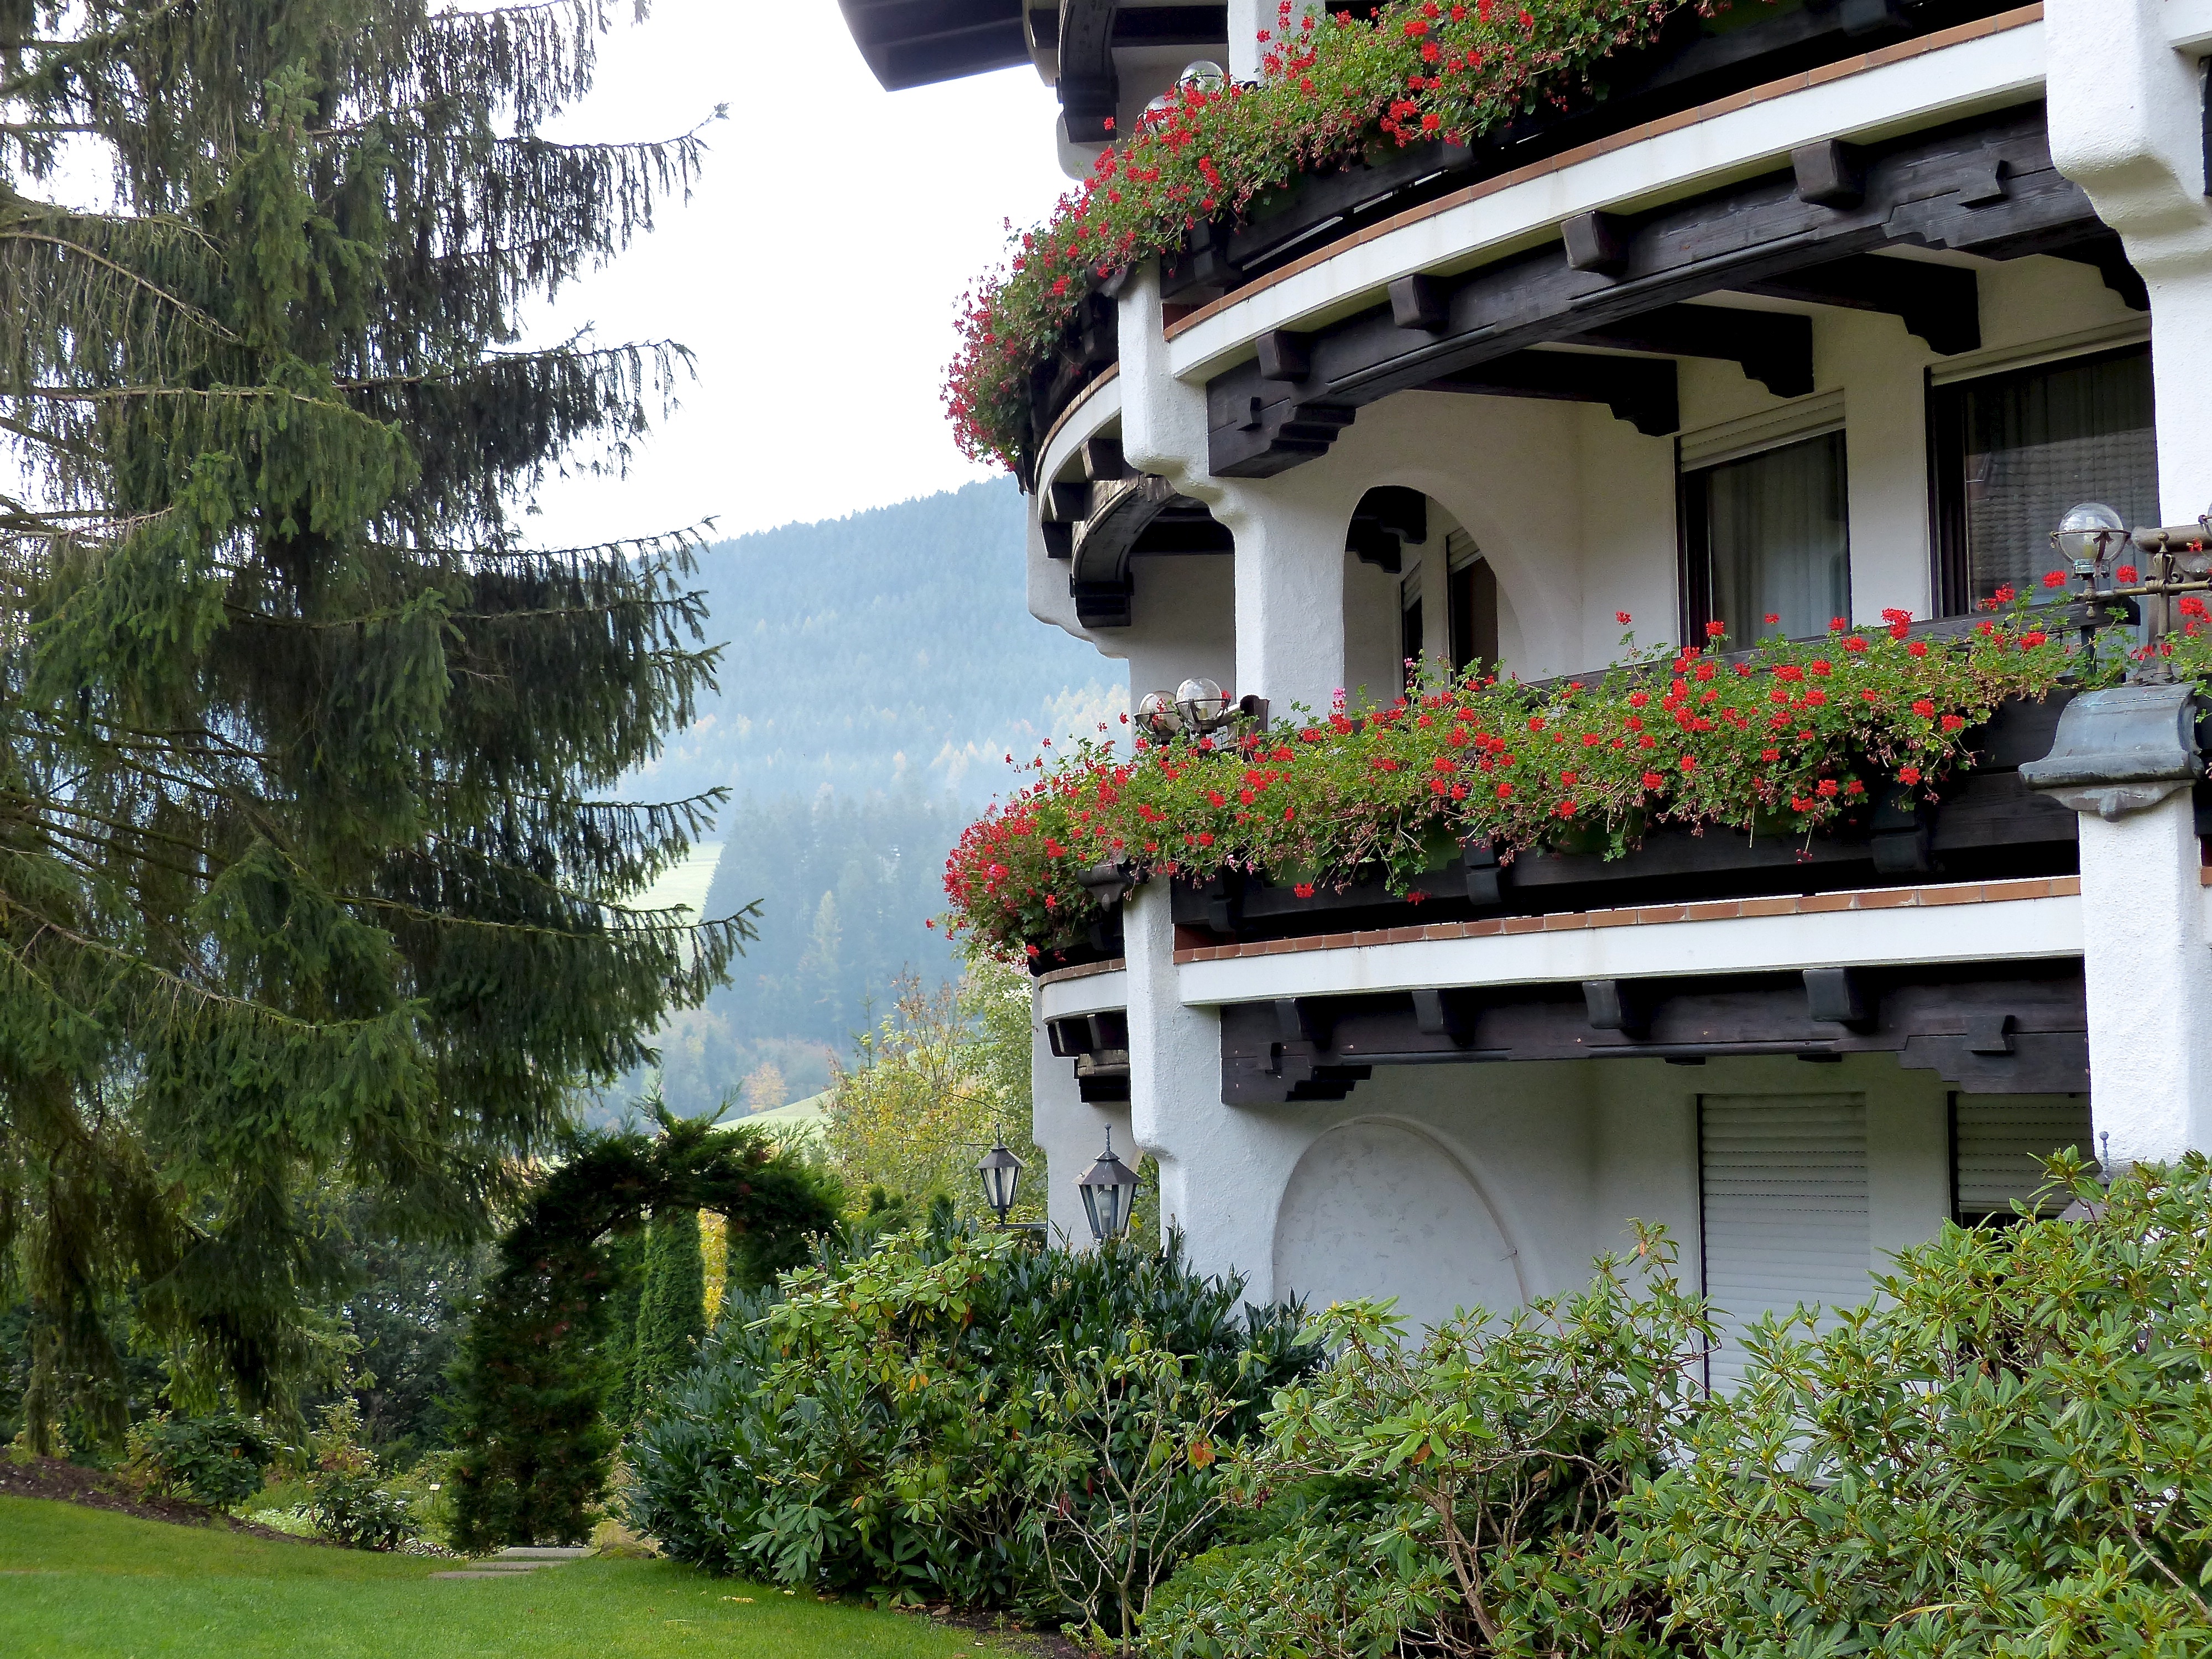
landscape, forest, hiking, villa, mansion, house, fall, building, home, travel, foliage, europe, cottage, autumn, facade, property, black, trees, leaves, hotel, resort, germany, schwarzwald, estate, baiersbronn, mitteltal, bareiss, residential area